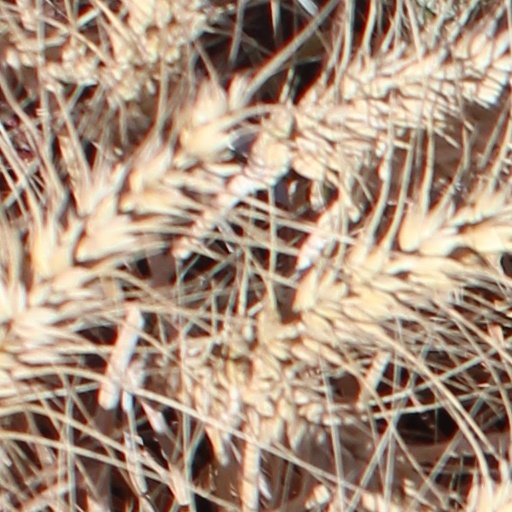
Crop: wheat